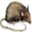
Label: mouse